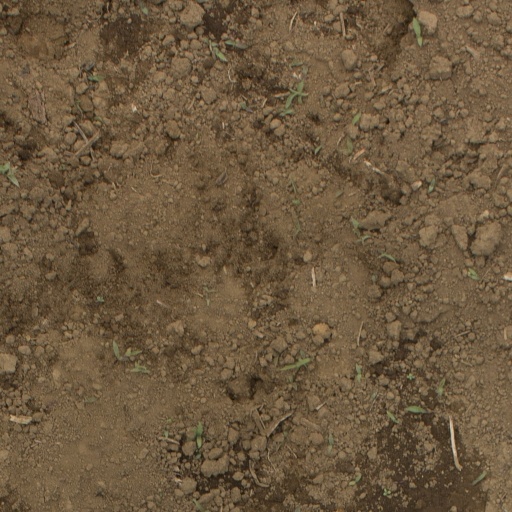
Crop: Jerusalem artichoke